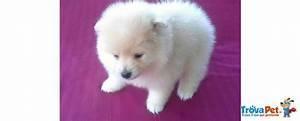
dog